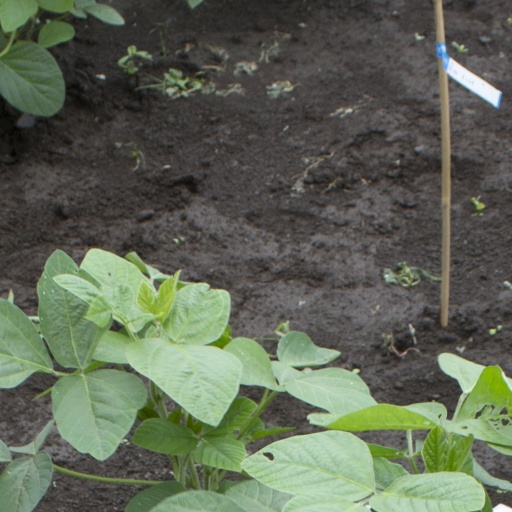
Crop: soybean